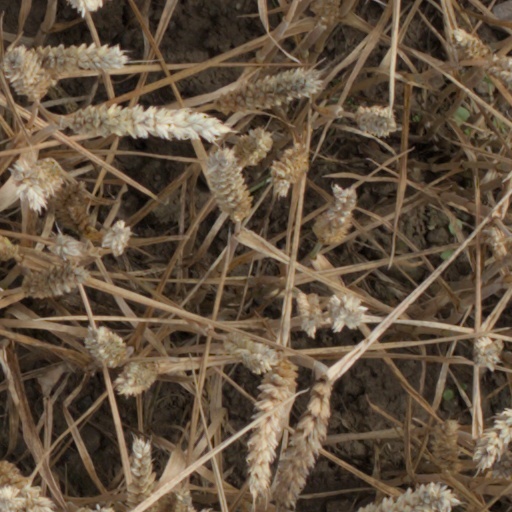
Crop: wheat